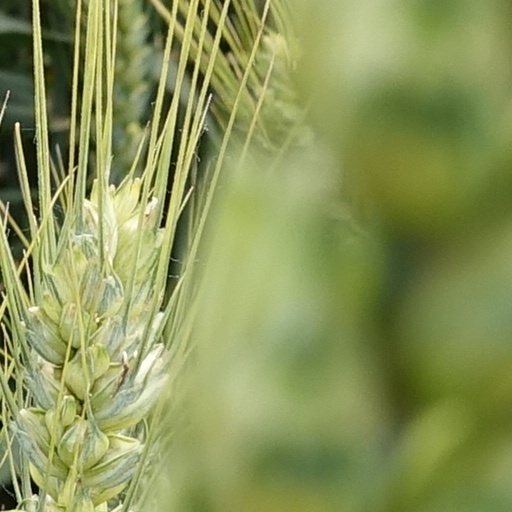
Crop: wheat